Incident at Oglala

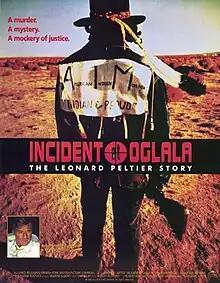
Theatrical release poster

Incident at Oglala is a 1992 American documentary film directed by Michael Apted and narrated by Robert Redford. The film documents the deaths of two Federal Bureau of Investigation agents, Jack R. Coler and Ronald A. Williams, on the Pine Ridge Indian Reservation on June 26, 1975. Also killed in the multiple fire was Native American Joe Stuntz, a member of the American Indian Movement (AIM), whose death prompted no legal action.